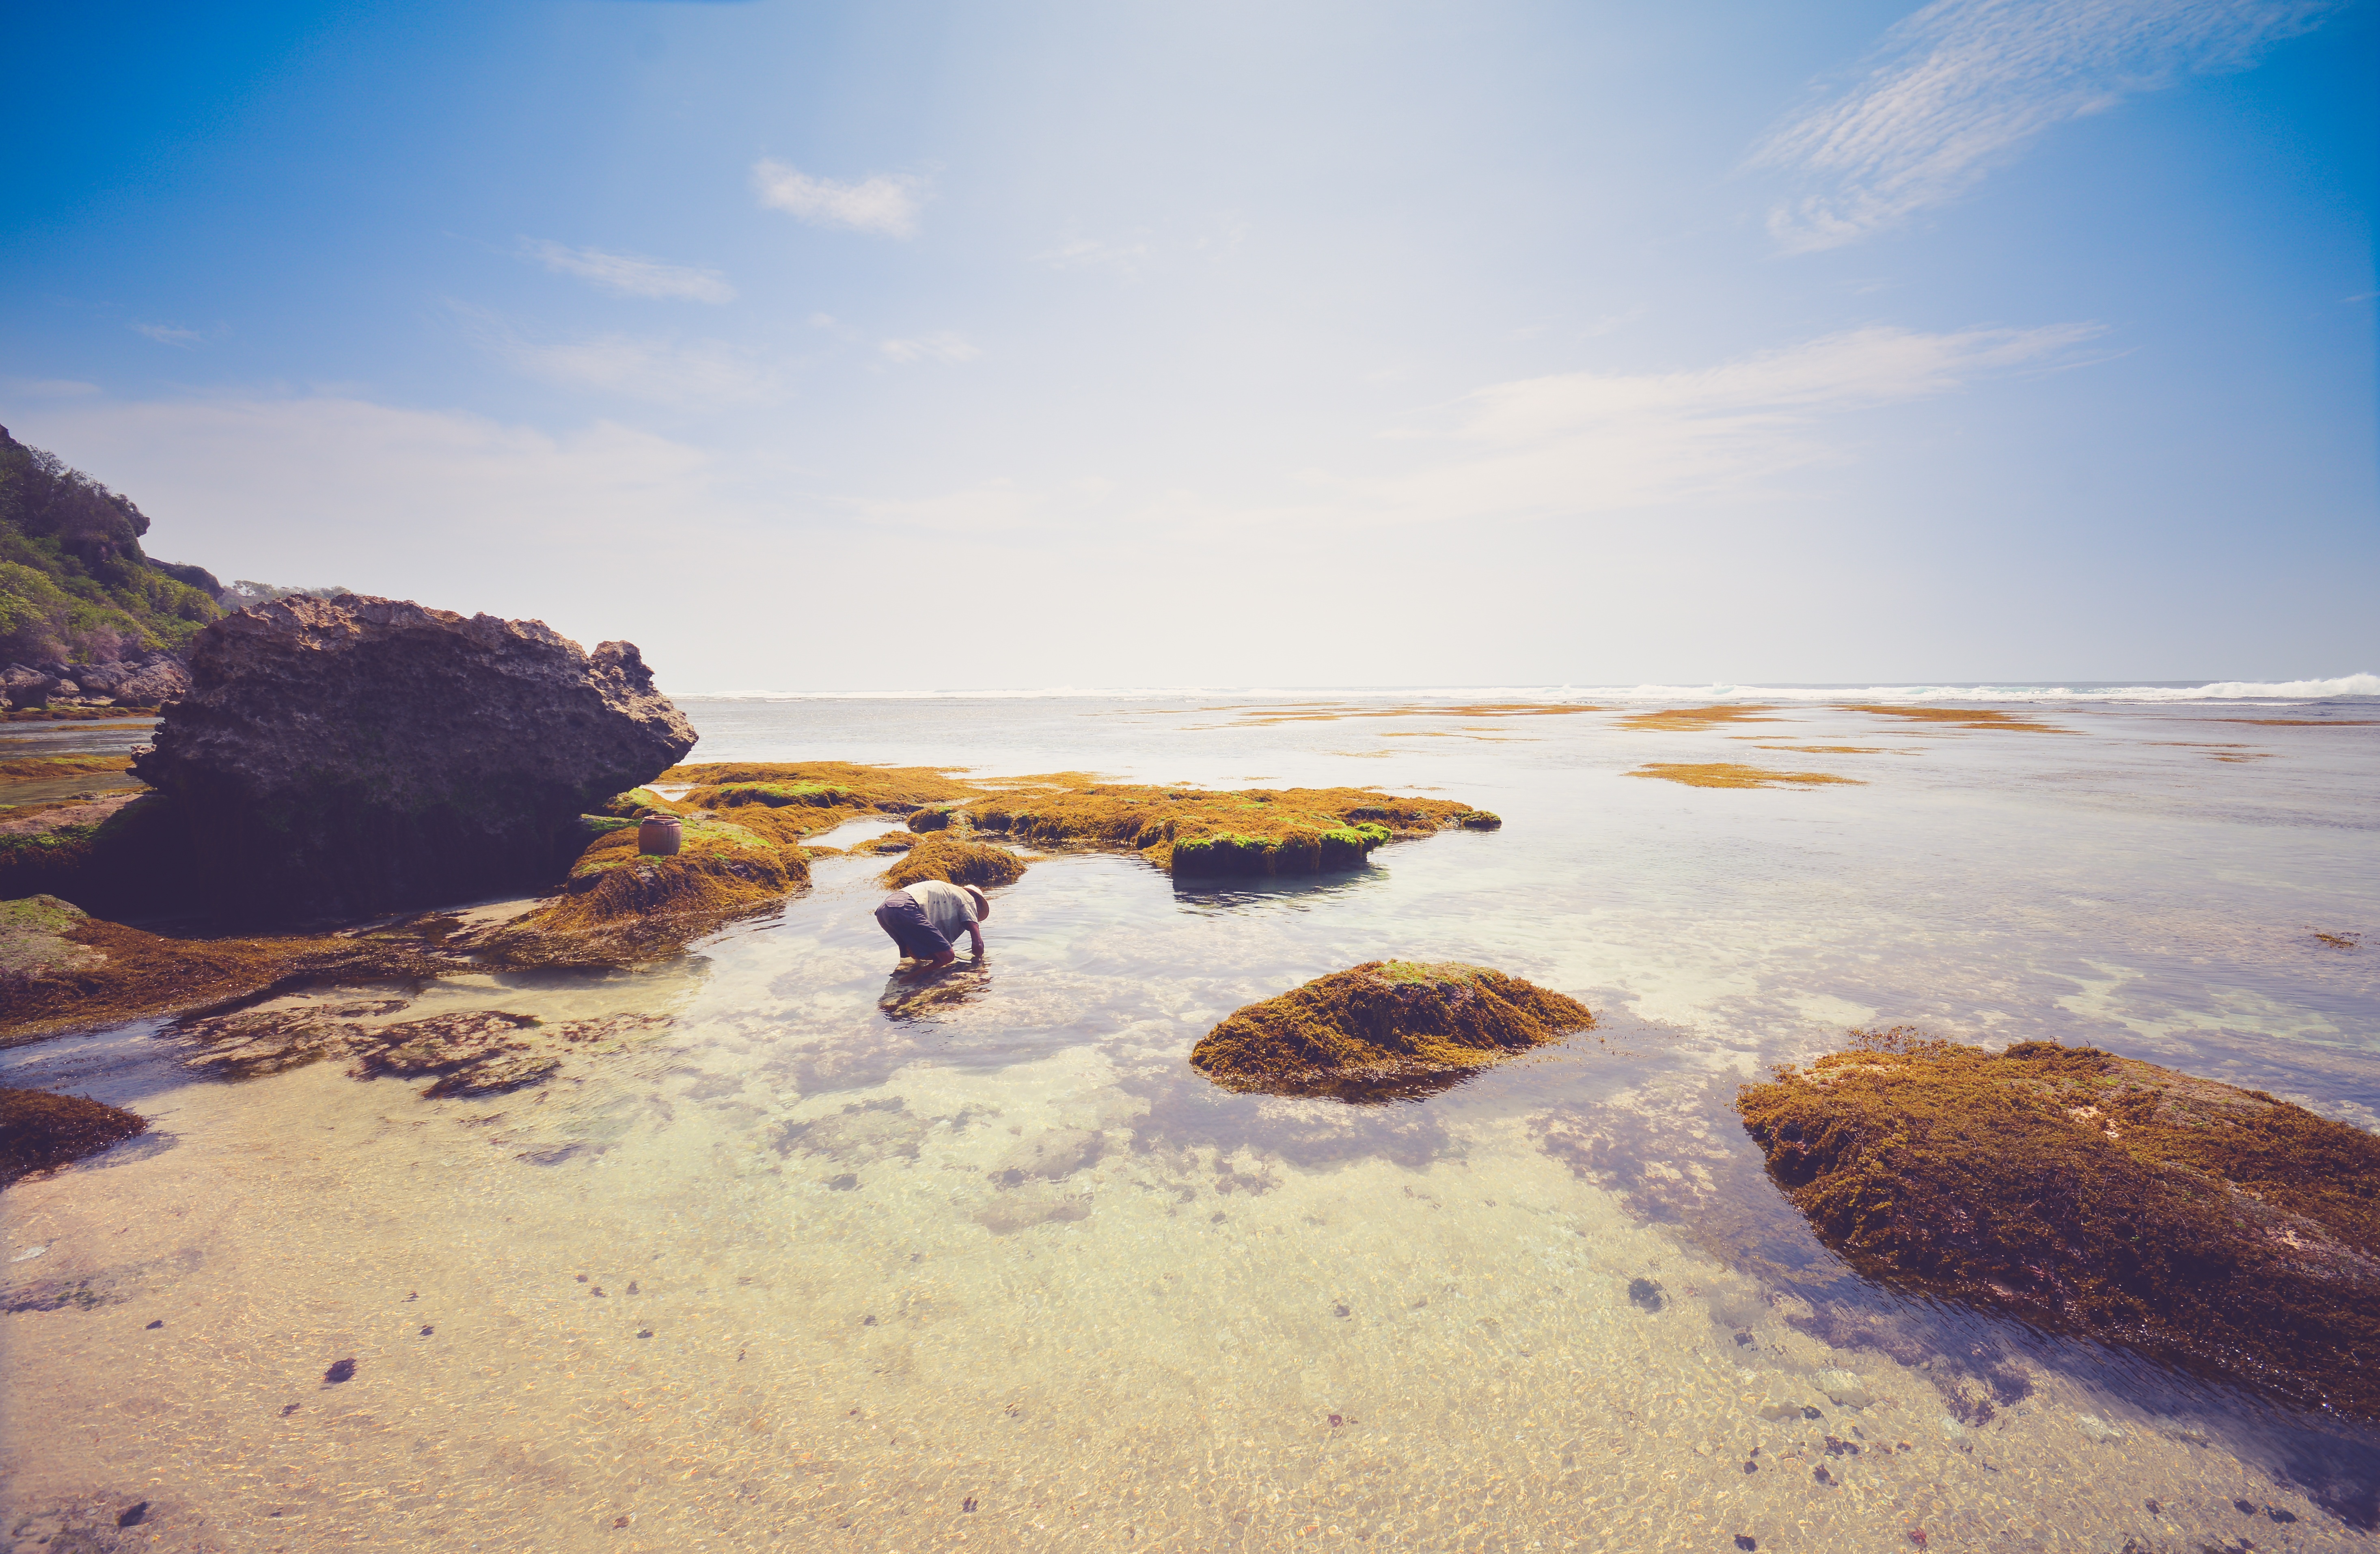
beach, landscape, sea, coast, water, sand, rock, ocean, horizon, cloud, sky, sunrise, sunset, sunlight, morning, shore, wave, dawn, cliff, dusk, reflection, bay, terrain, material, body of water, cape, natural environment